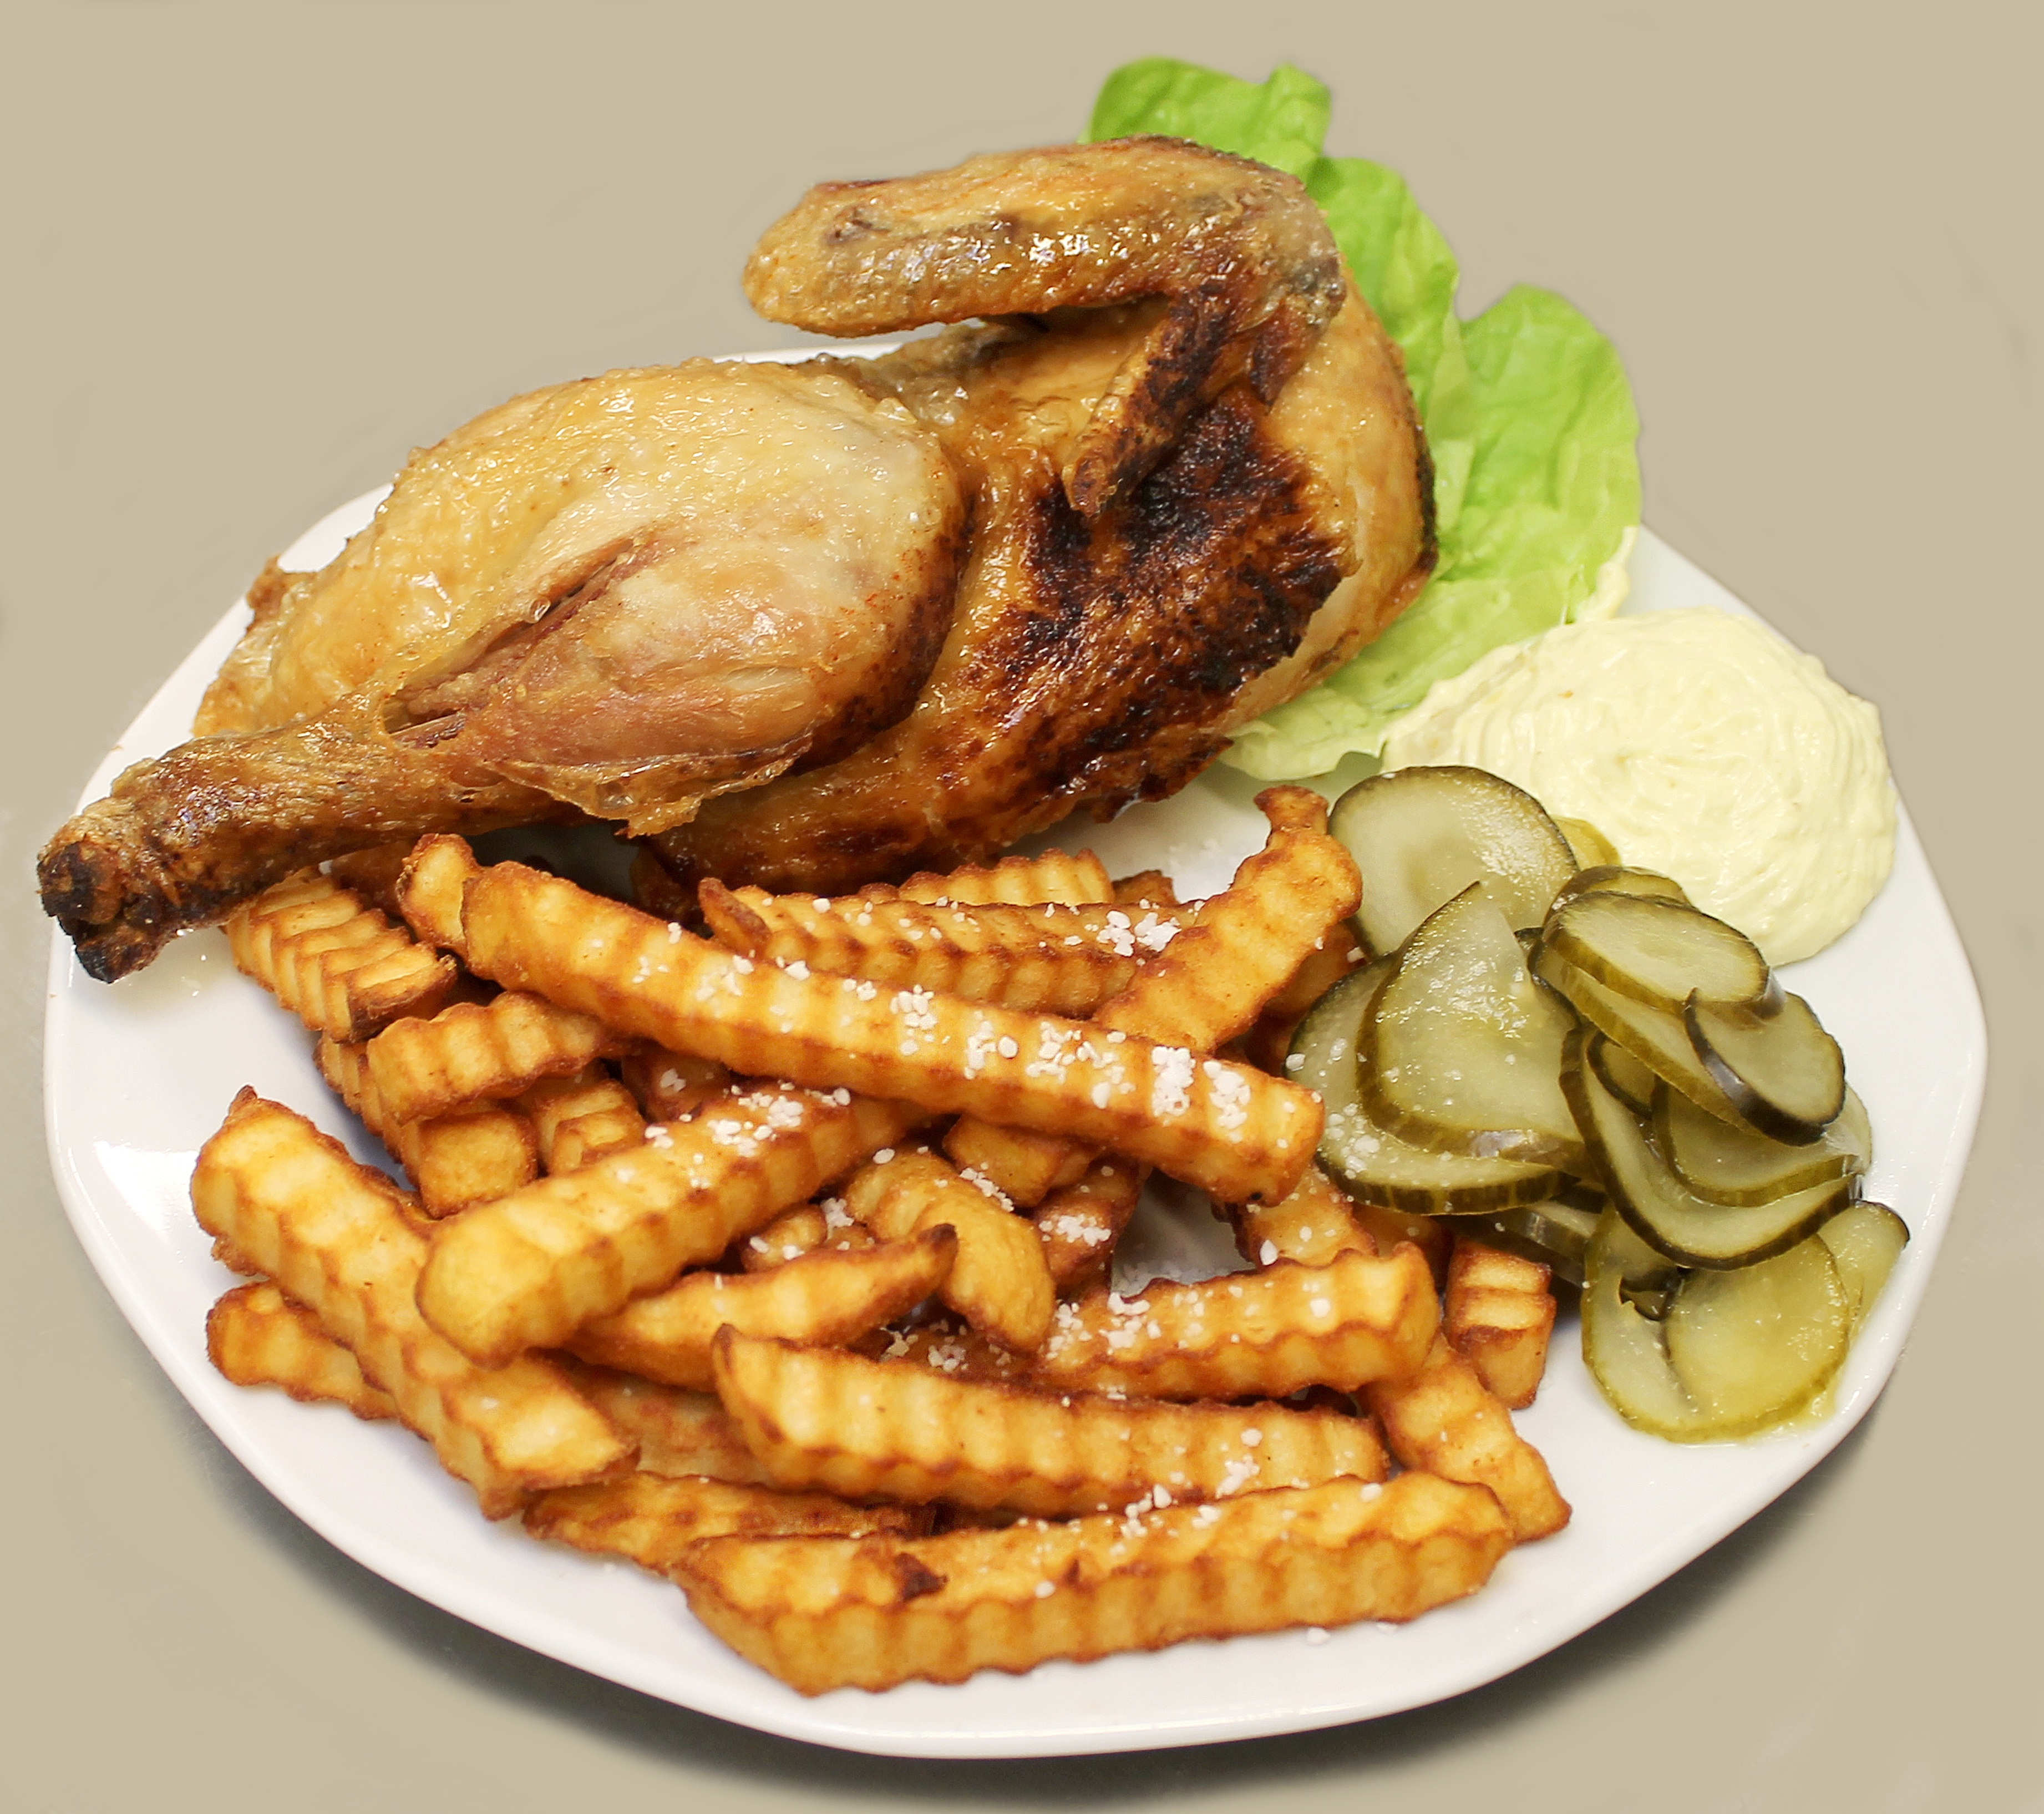
dish, meal, food, produce, fish, fast food, meat, cuisine, chicken, cucumbers, french fries, junk food, fried chicken, grilling, remoulade, fried food